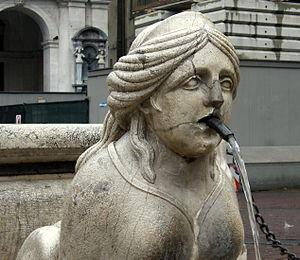
La fontaine Contarini est une fontaine située dans la ville haute de Bergame, sur la Piazza Vecchia, entre le Palazzo della Ragione et le Palazzo Nuovo.